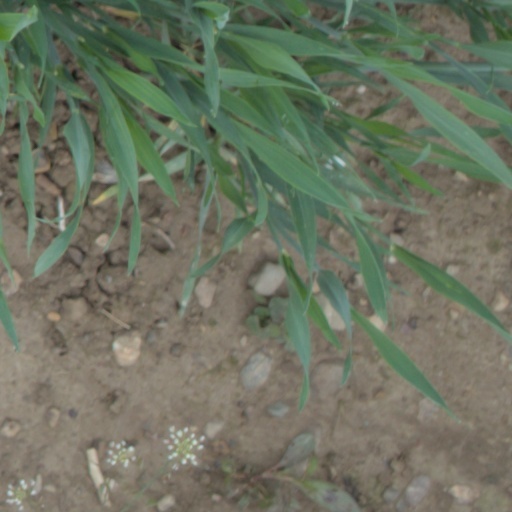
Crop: wheat